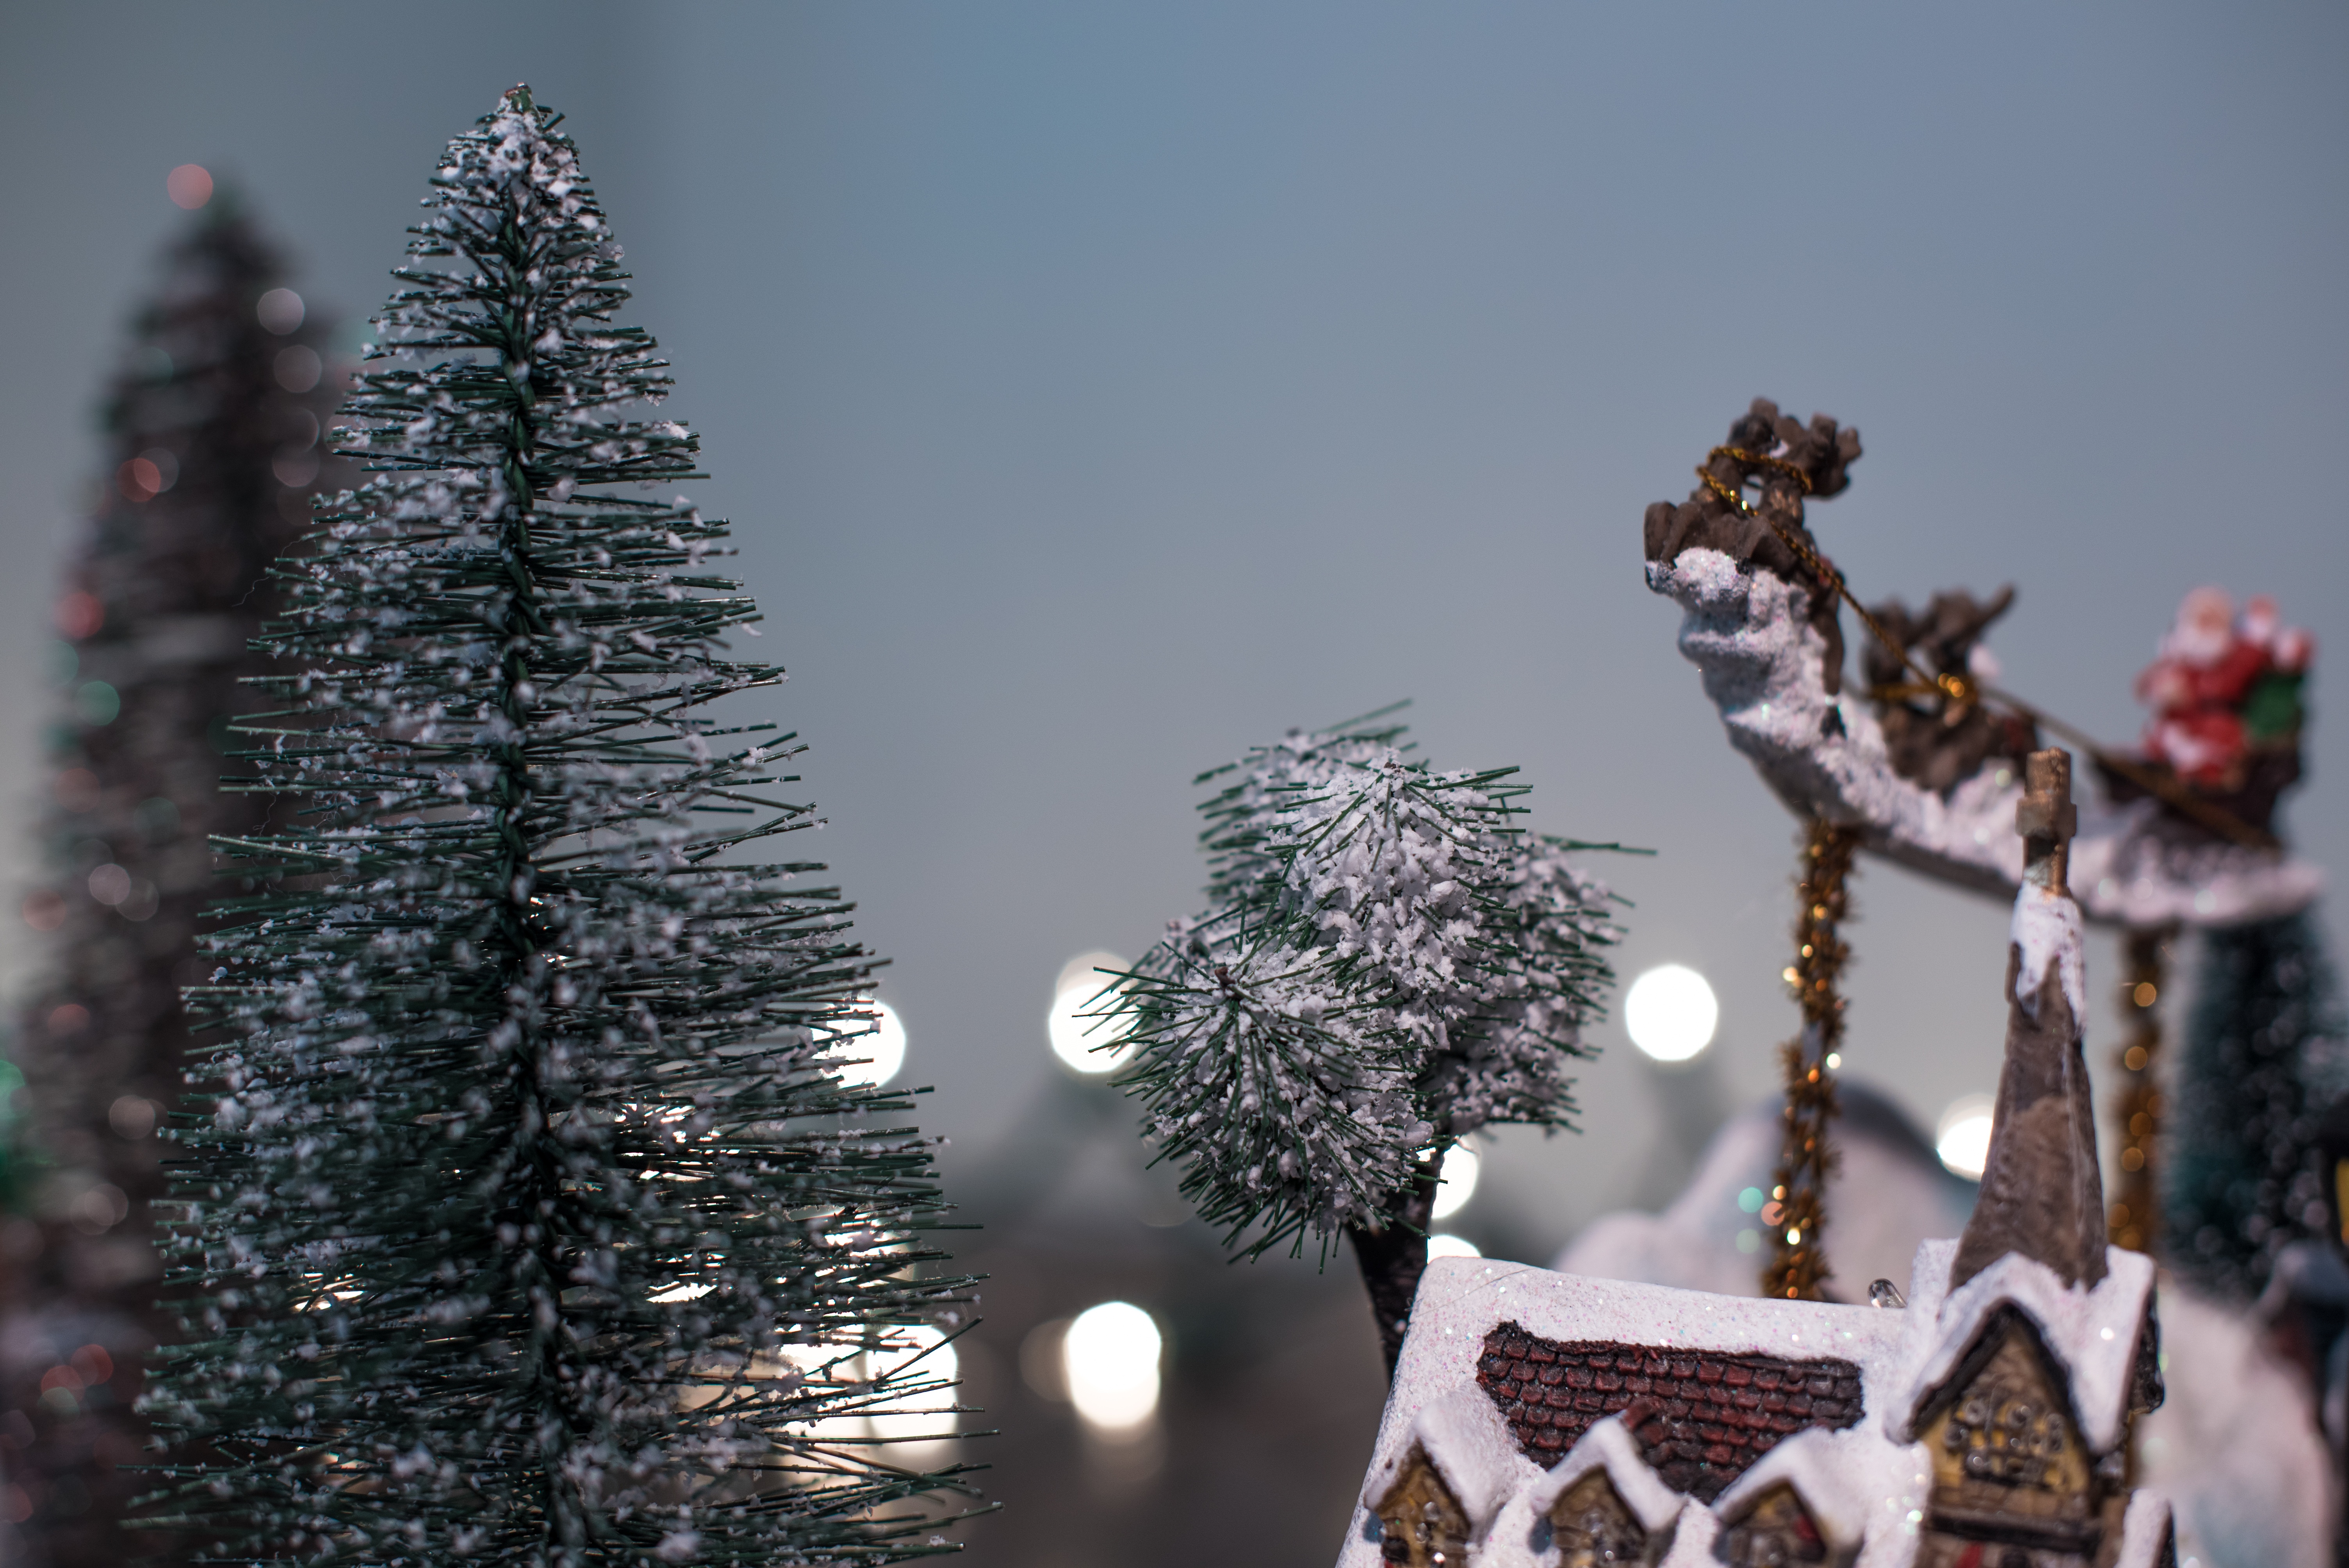
tree, branch, snow, winter, flower, spring, christmas, christmas tree, season, christmas decoration, woody plant